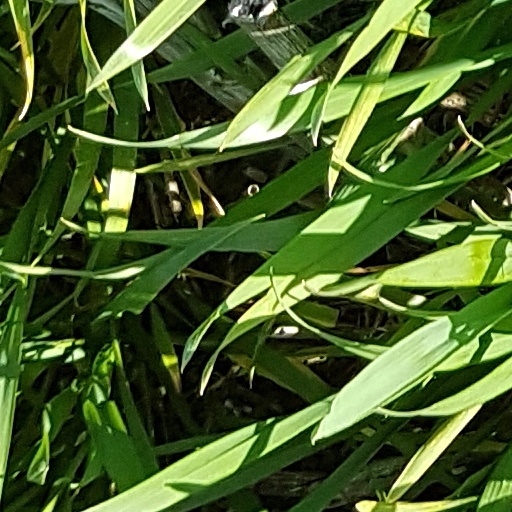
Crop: wheat